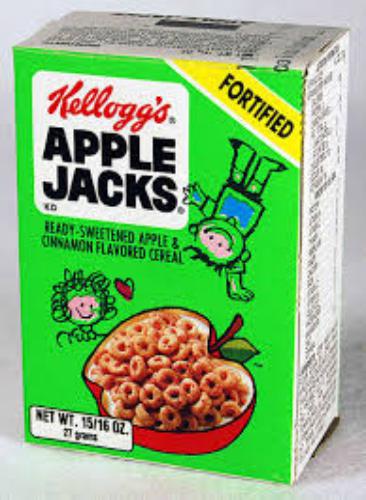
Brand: Apple Jacks
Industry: Food